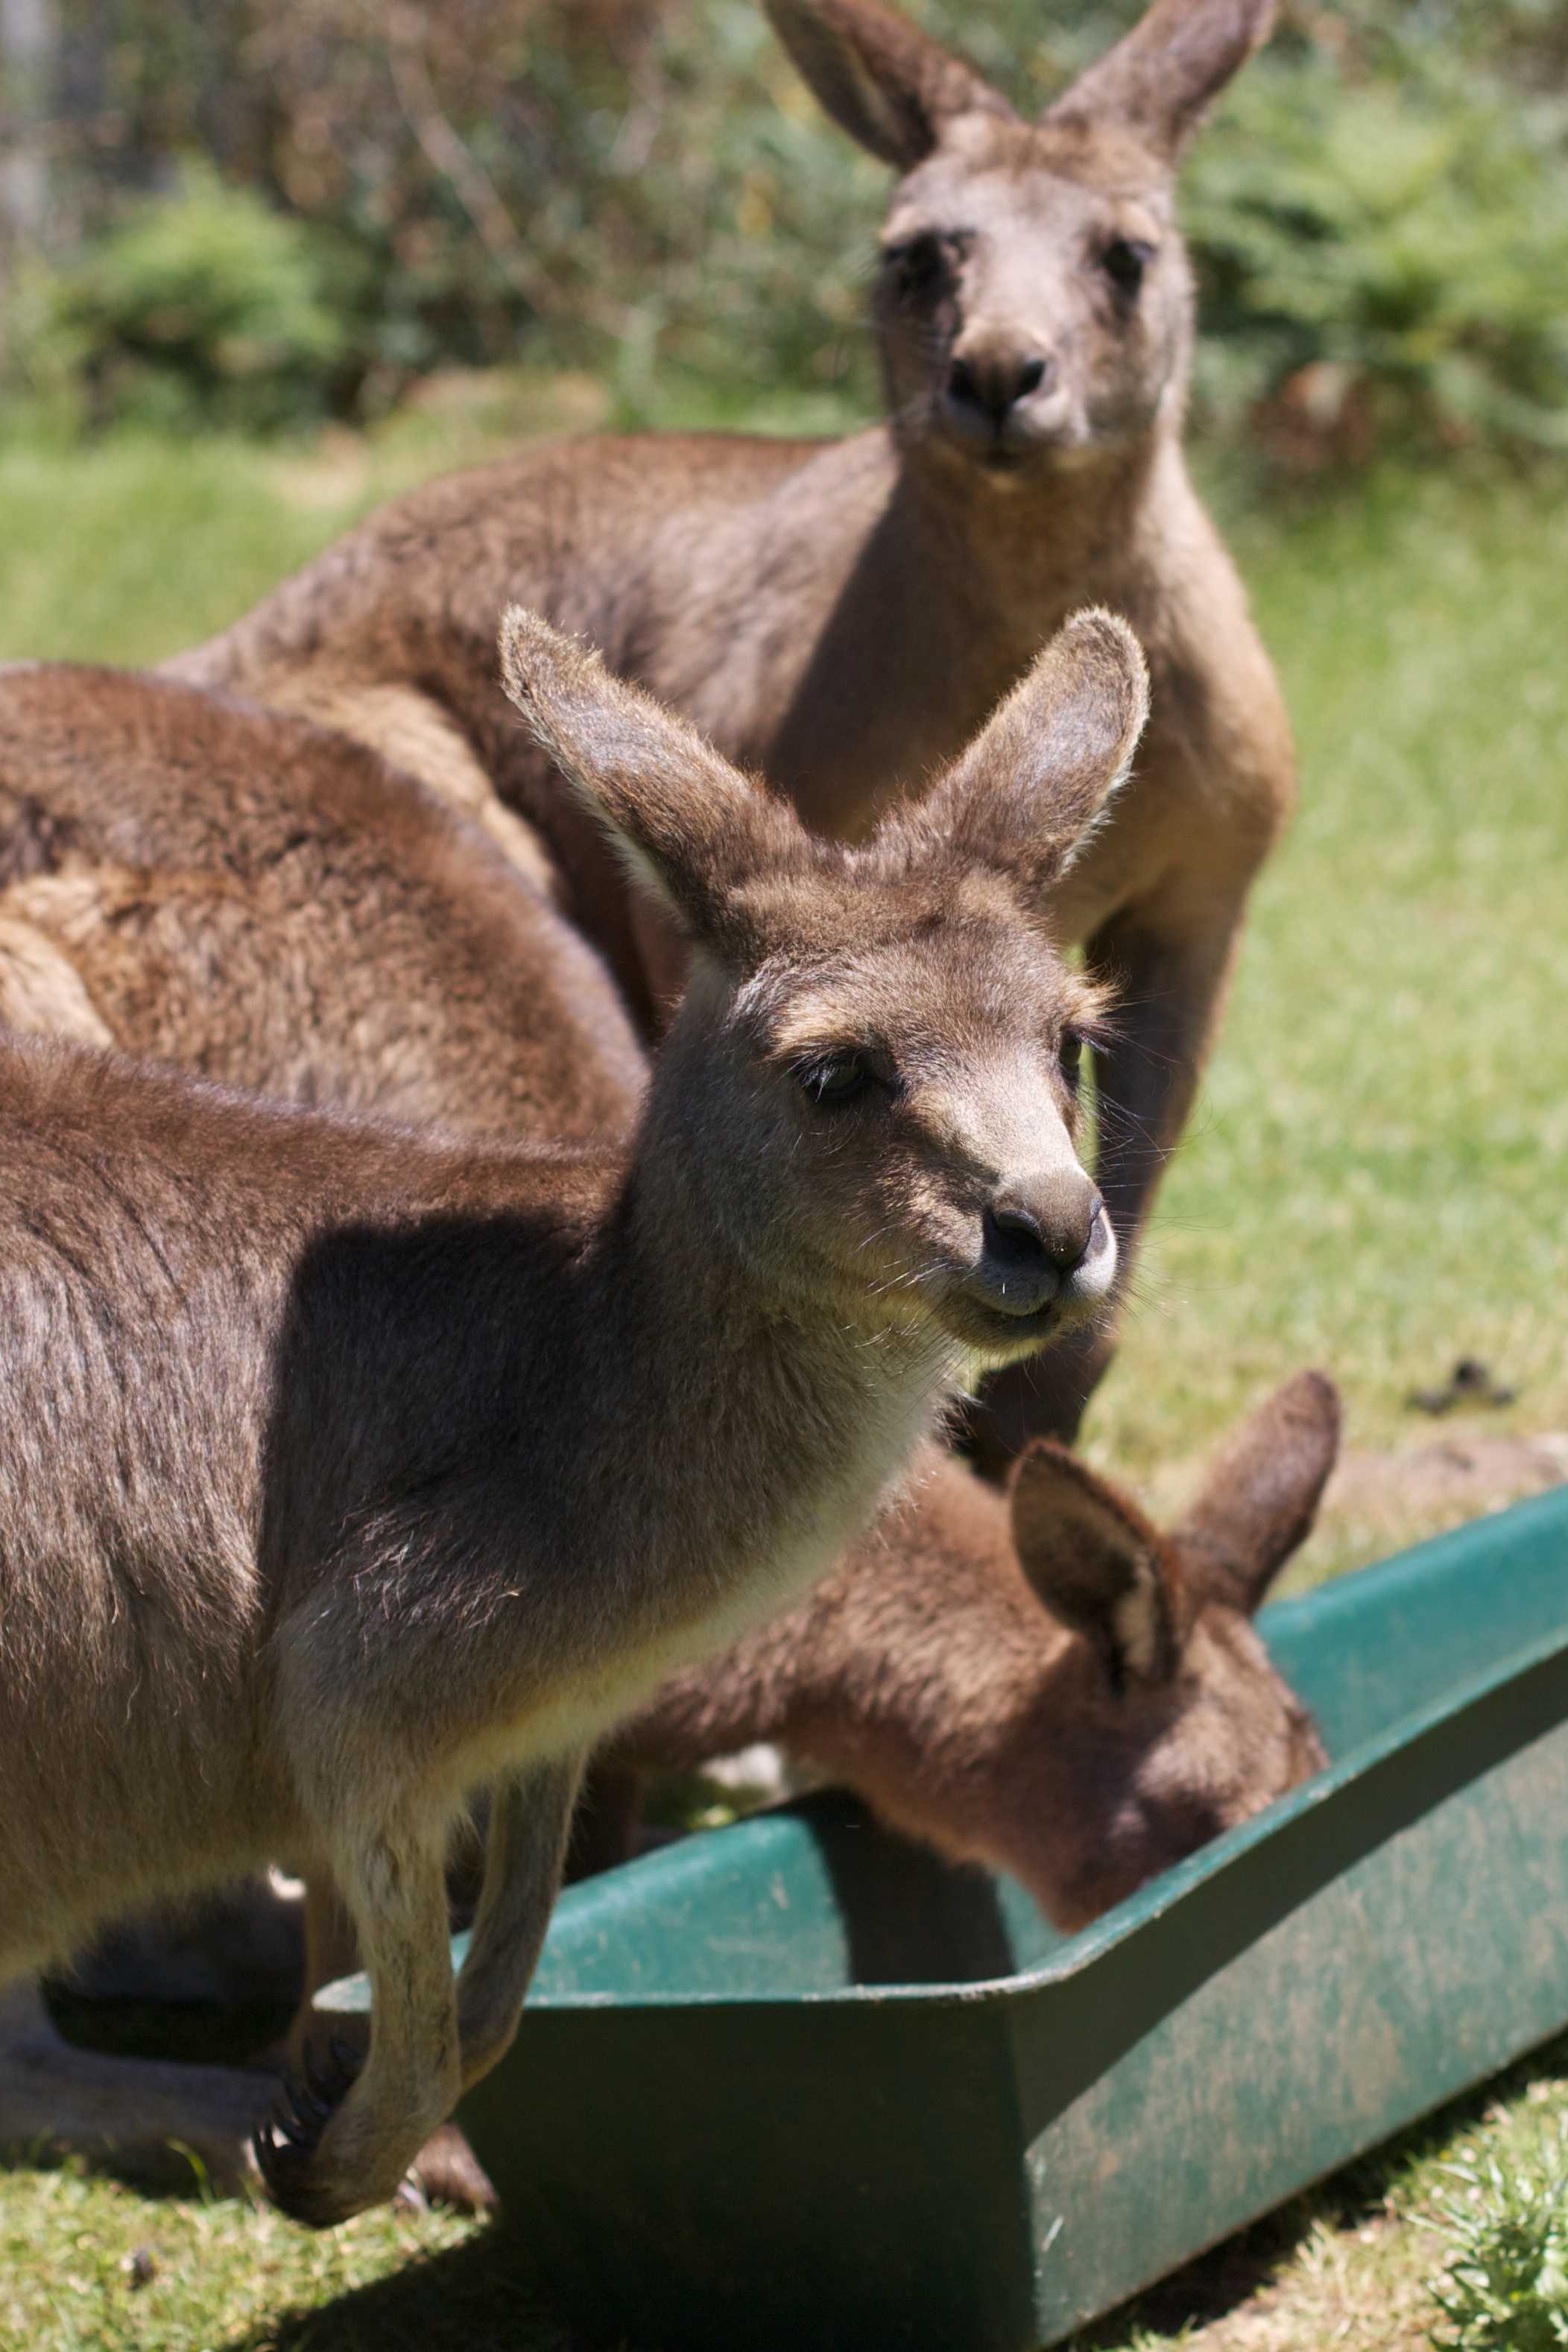
wildlife, zoo, mammal, fauna, kangaroo, wallaby, vertebrate, marsupial, auodyssey, macropodidae